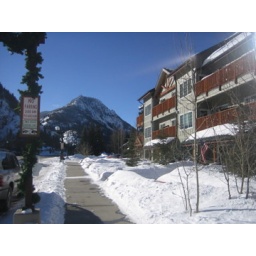
Office is located in this building on the ground floor.